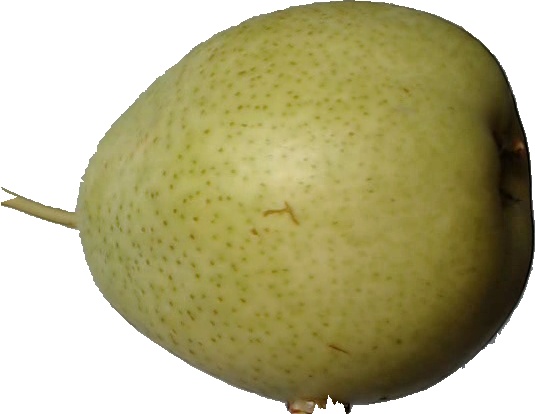
Label: pear_1